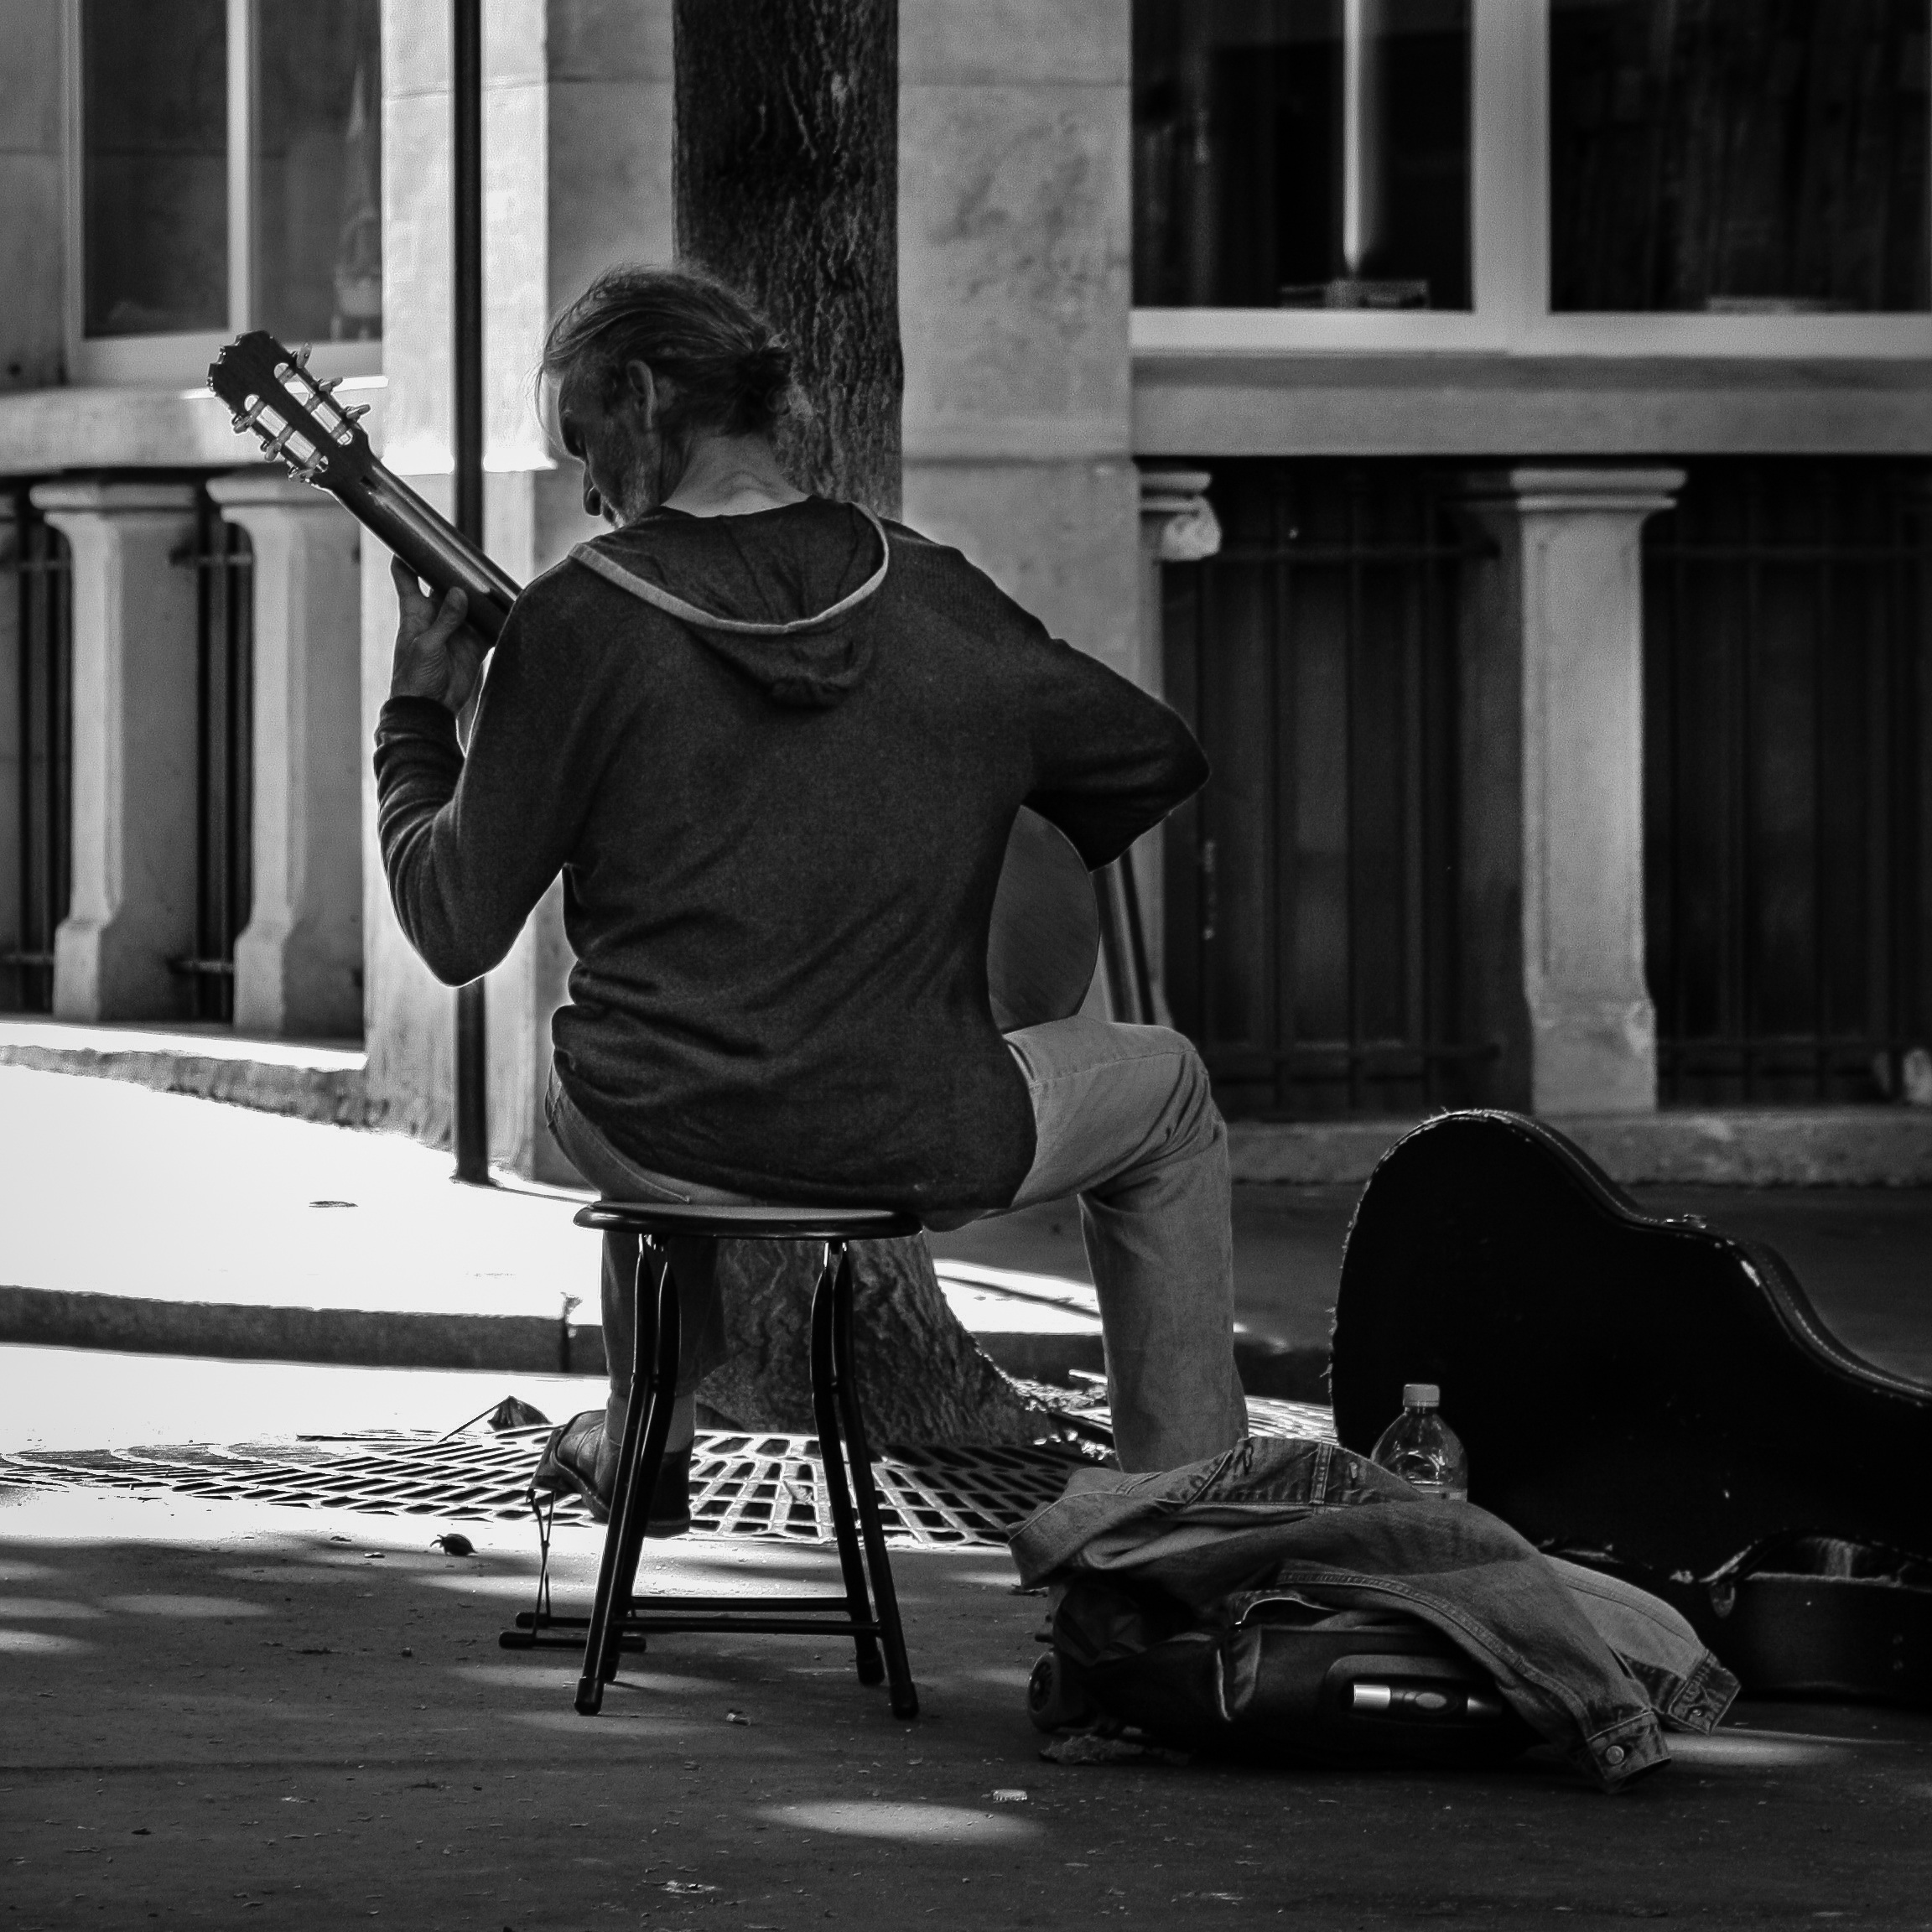
man, black and white, road, white, street, photography, paris, sitting, black, monochrome, infrastructure, photograph, guitarist, character, street musician, monochrome photography, film noir, human positions